Gongzhucuo

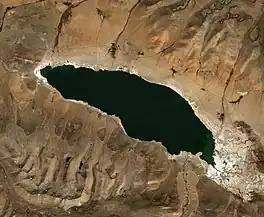
Sentinel-2 image (2021)

Gongzhucuo (Tibetan: གུང་རྒྱུད་མཚོ, Mandarin Chinese: 公珠错) is a lake situated on a plateau in Ngari Prefecture of Tibet Autonomous Region in China.